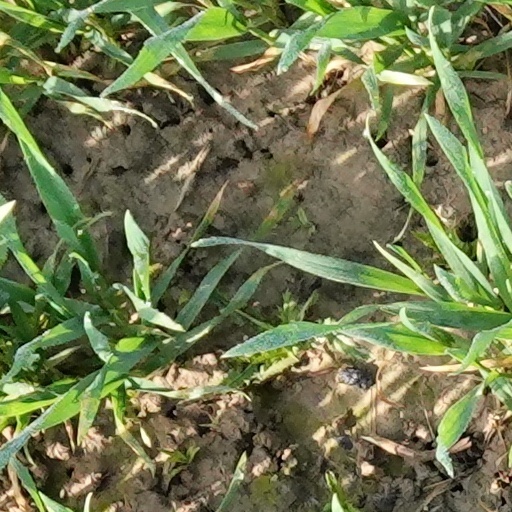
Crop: wheat